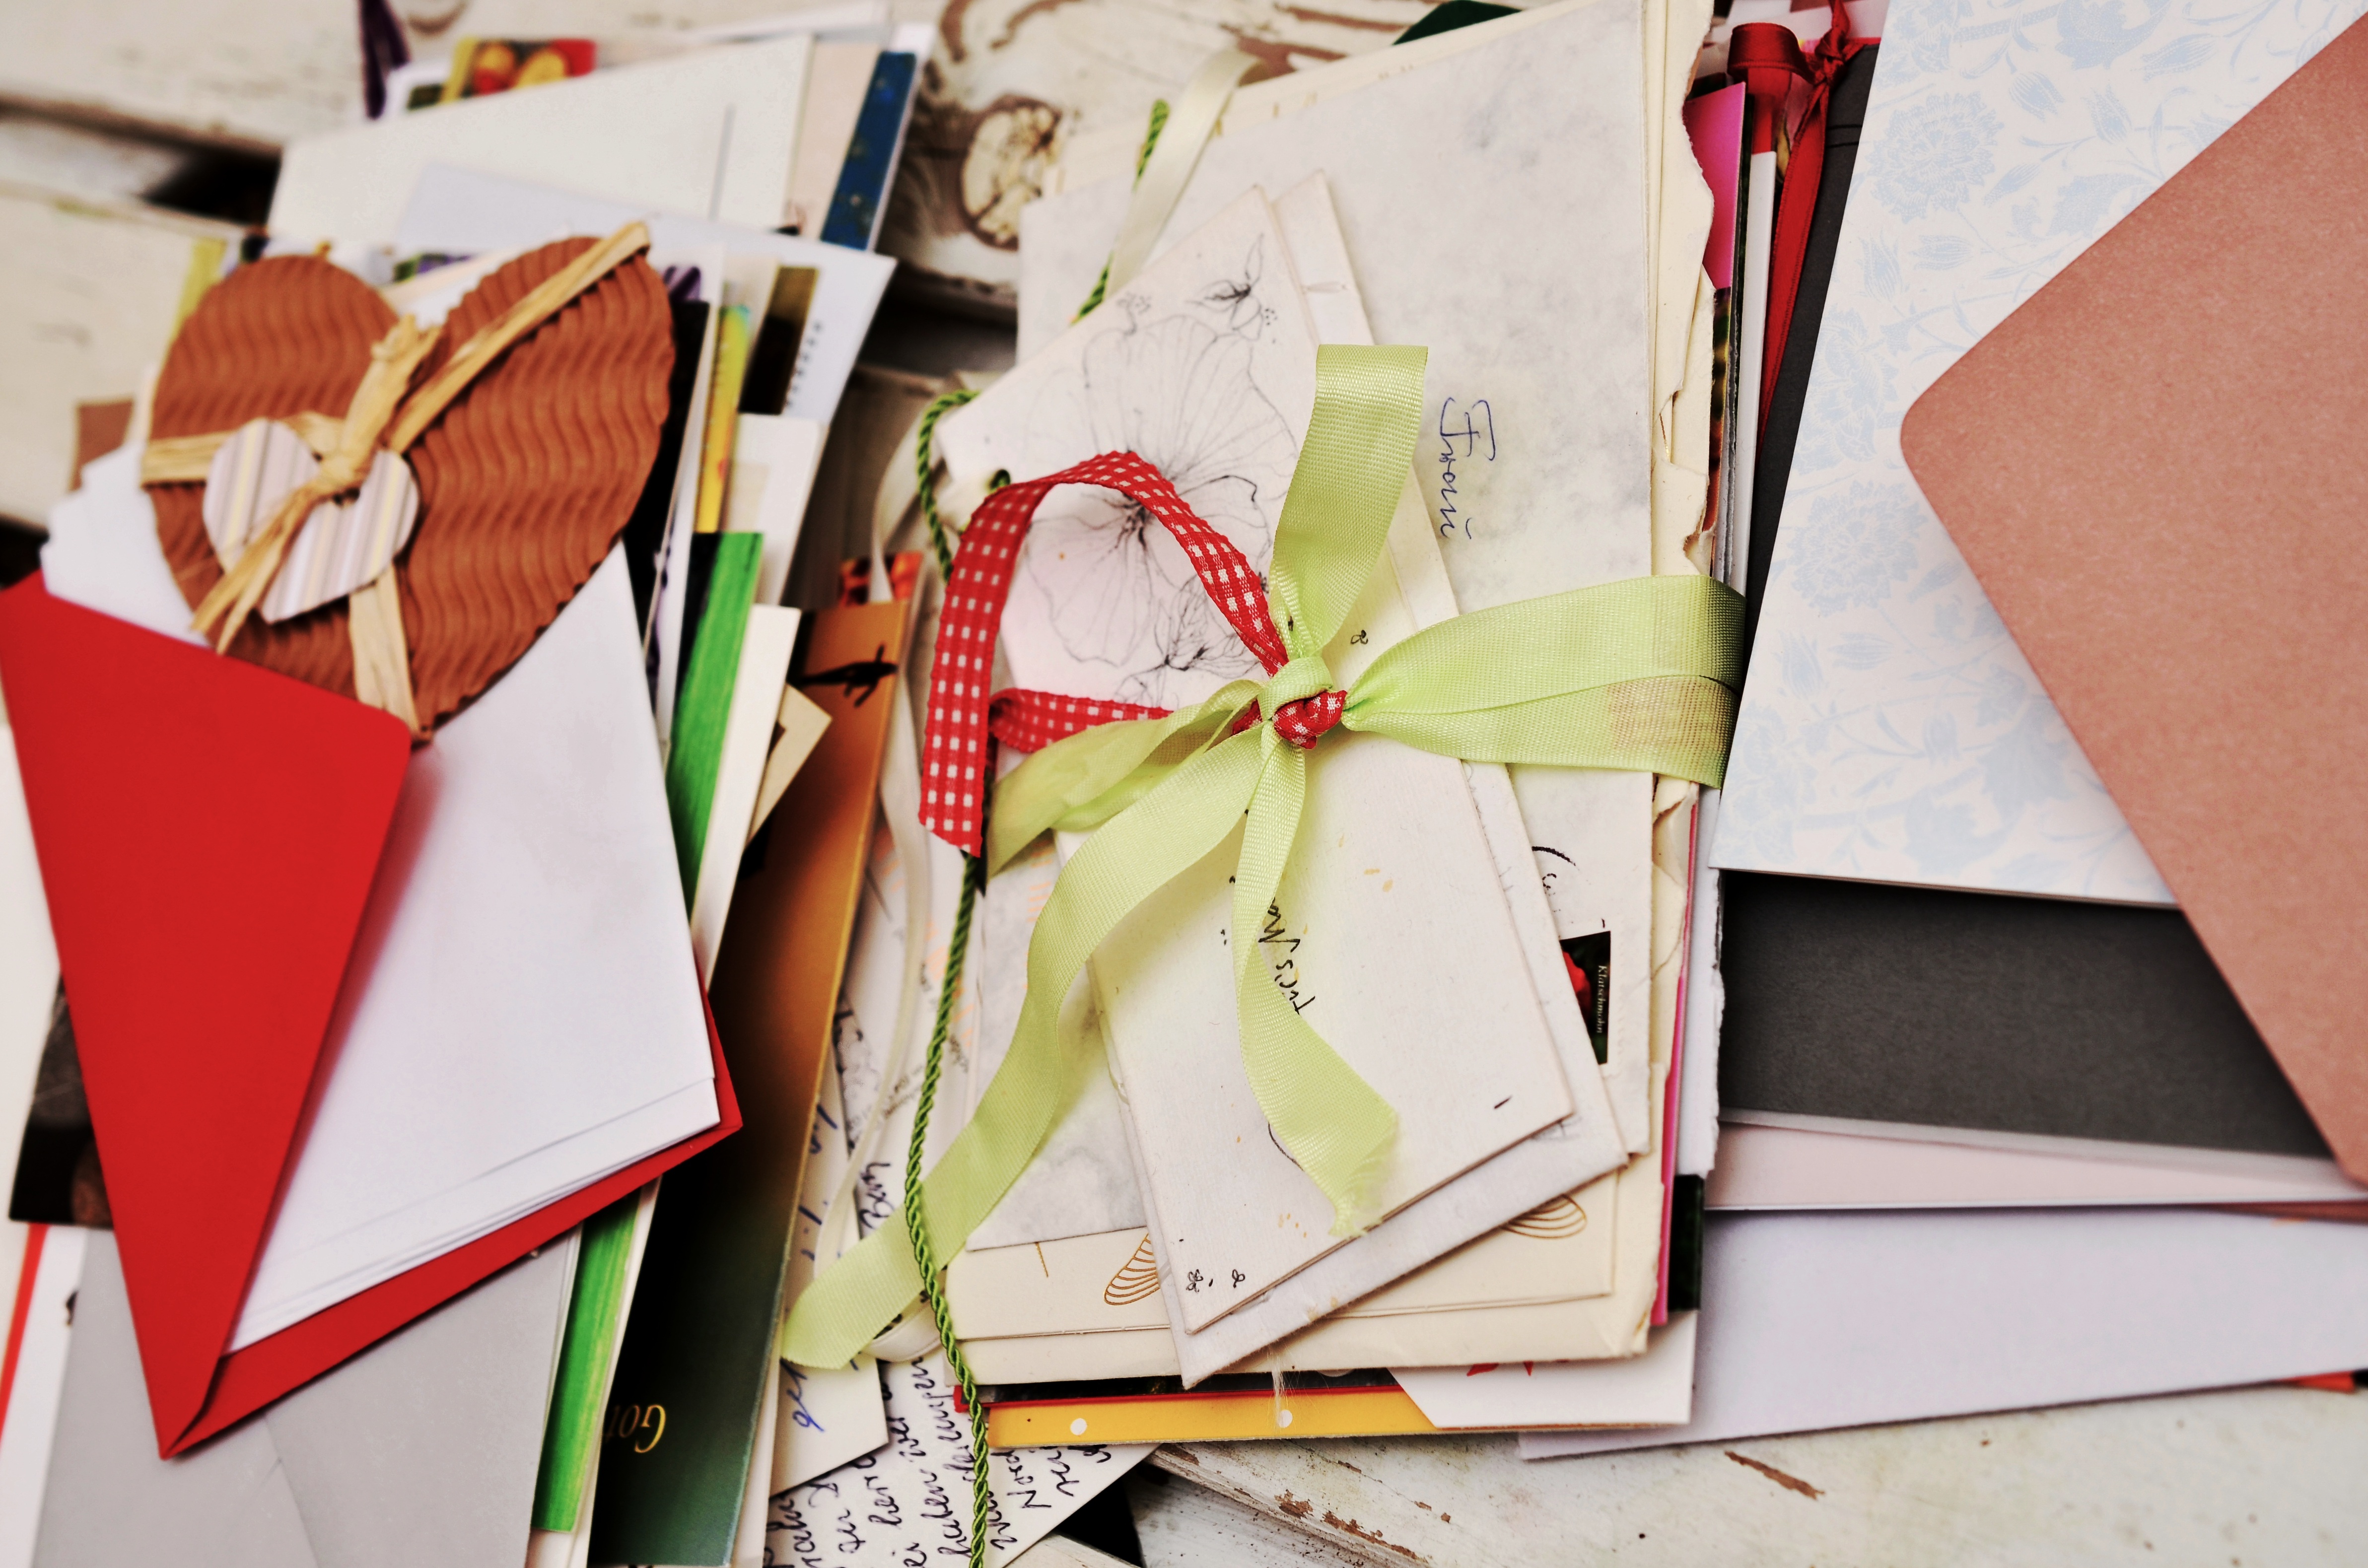
post, spring, red, color, stack, envelope, brand, cards, art, illustration, design, letters, leave, penpal